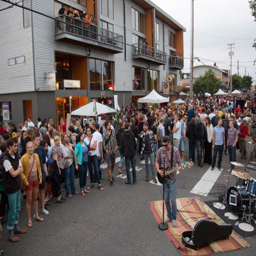
lined with shops , galleries , restaurants and bars erupts into a colorful street fair on the last thursday of every month .